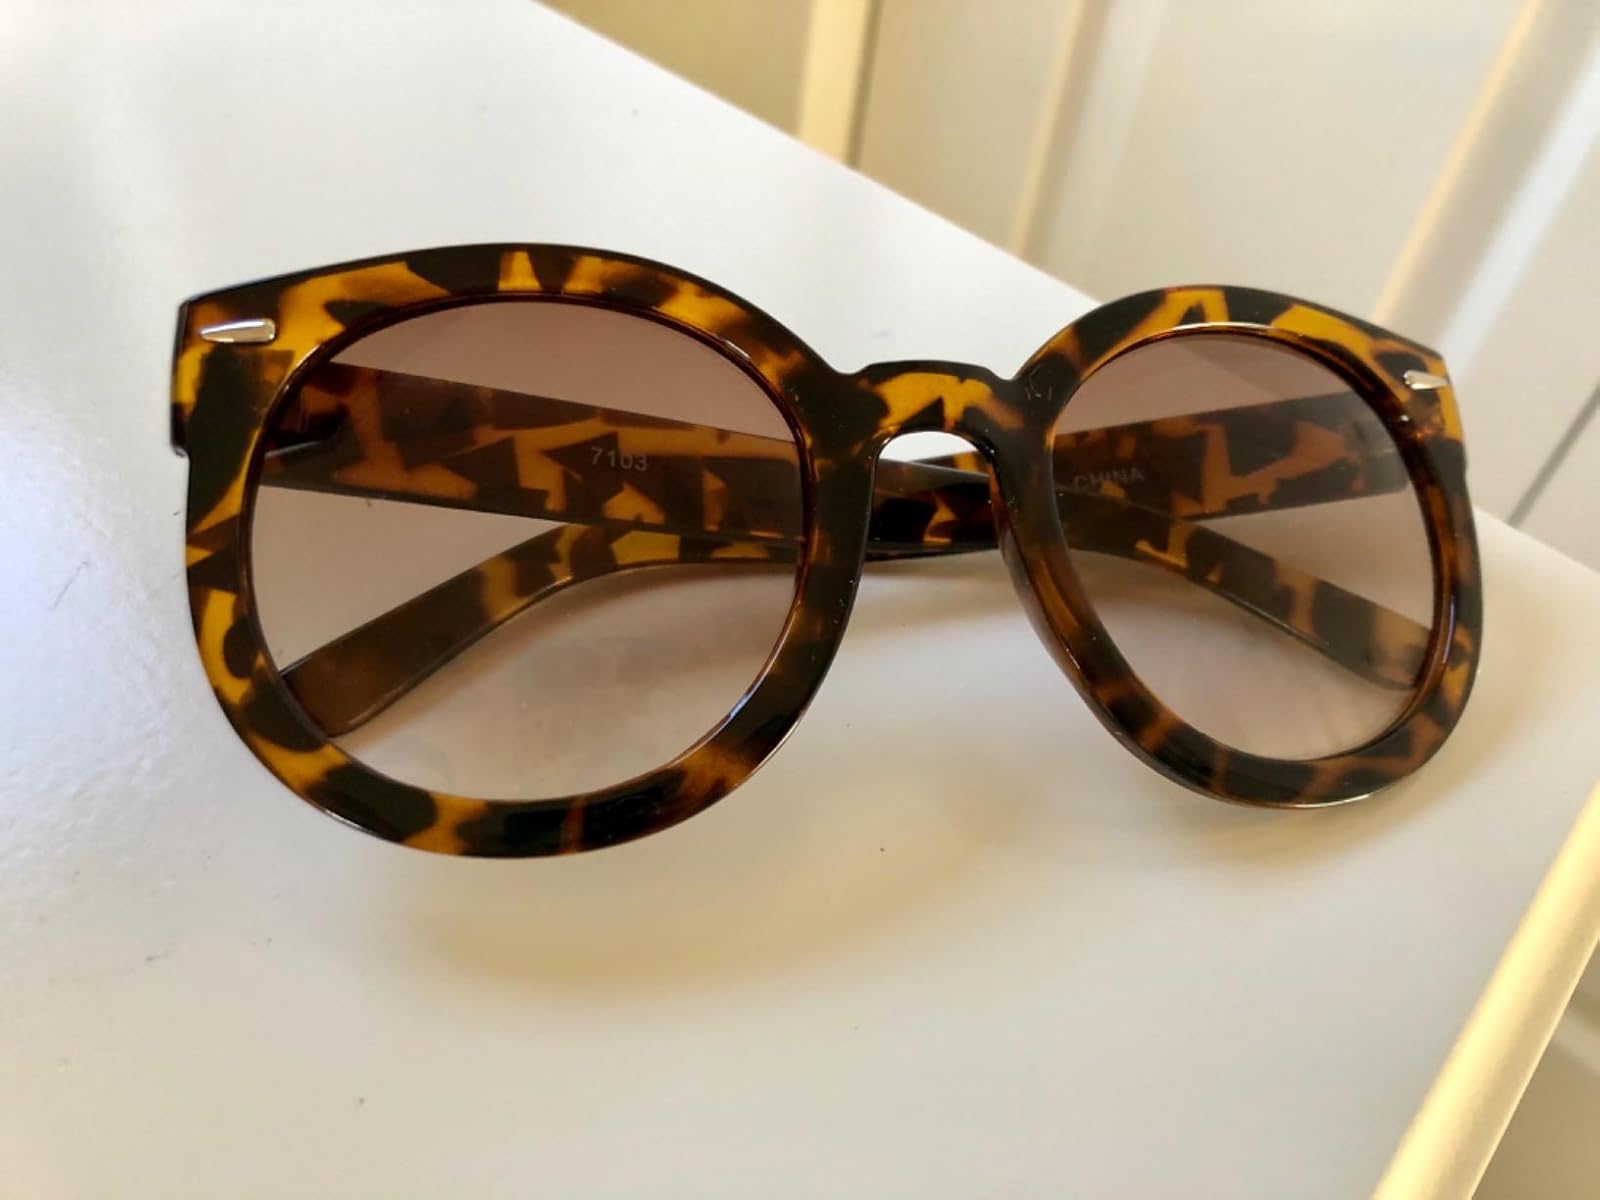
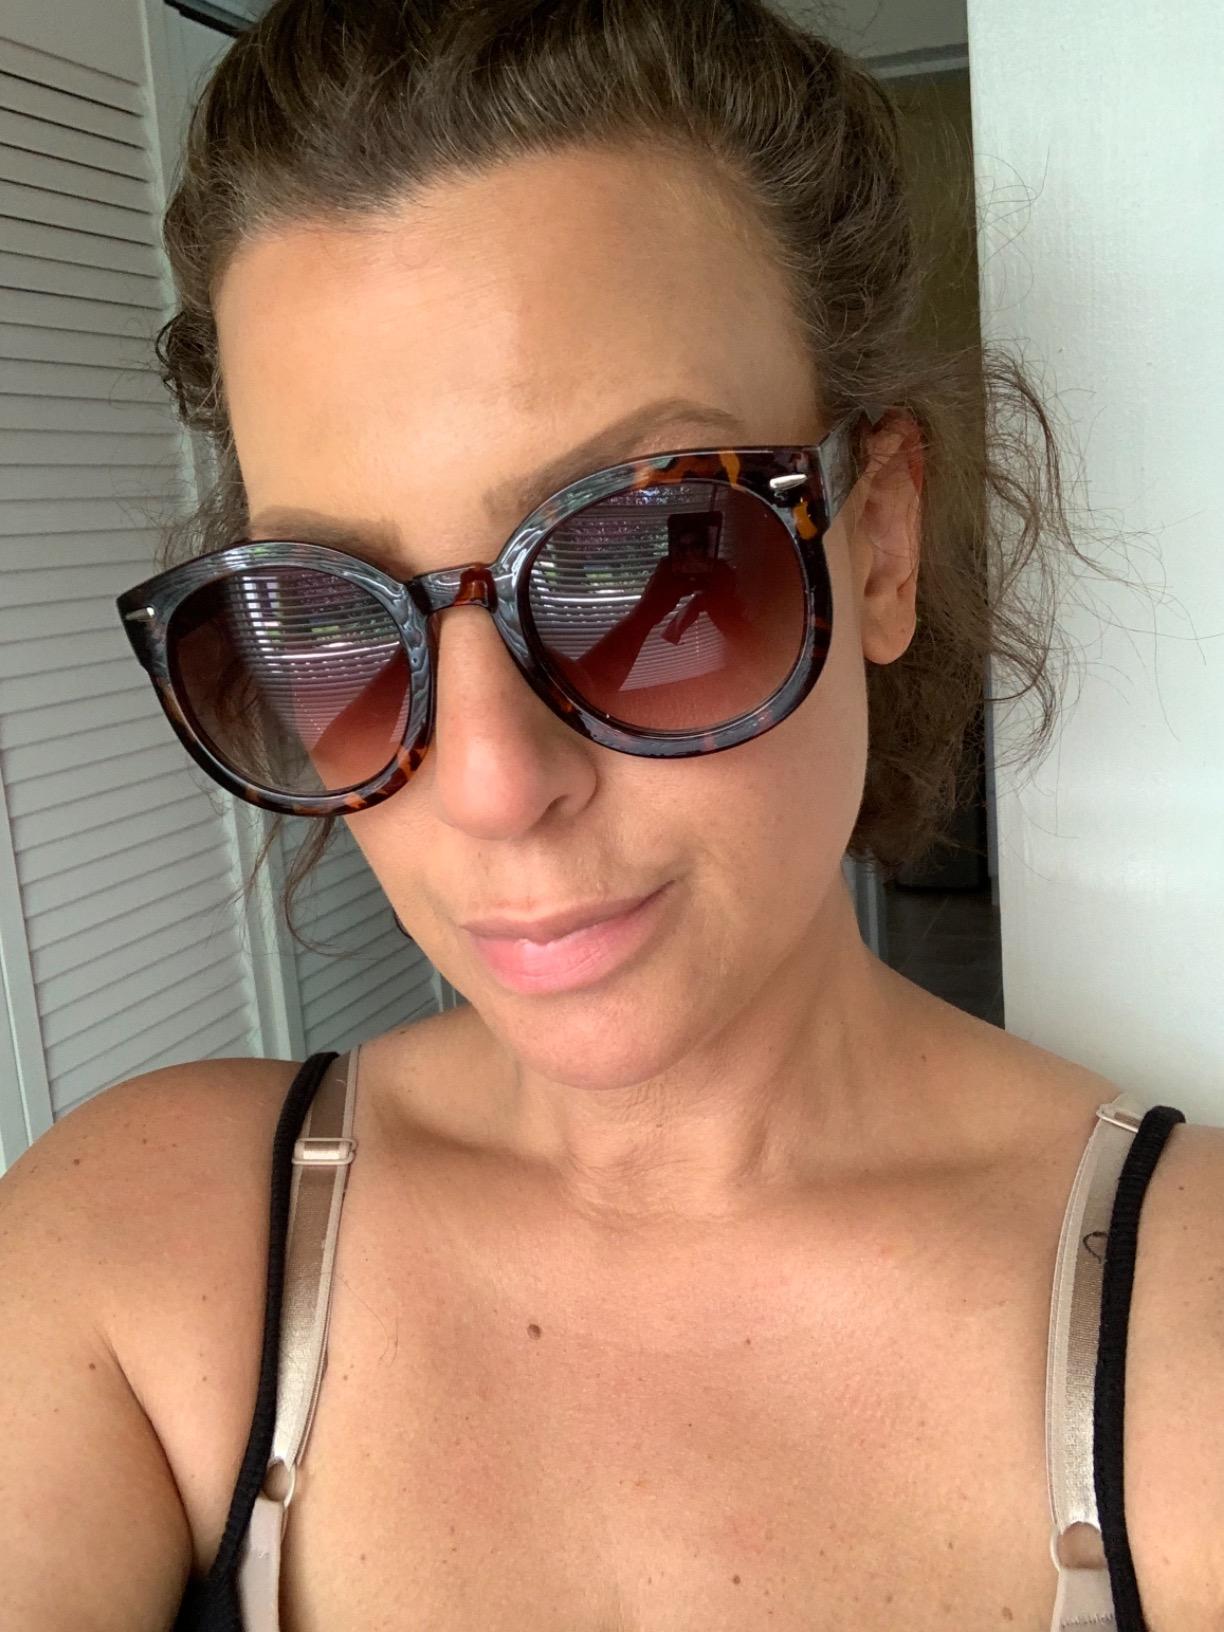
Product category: accessories_sunglasses
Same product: yes